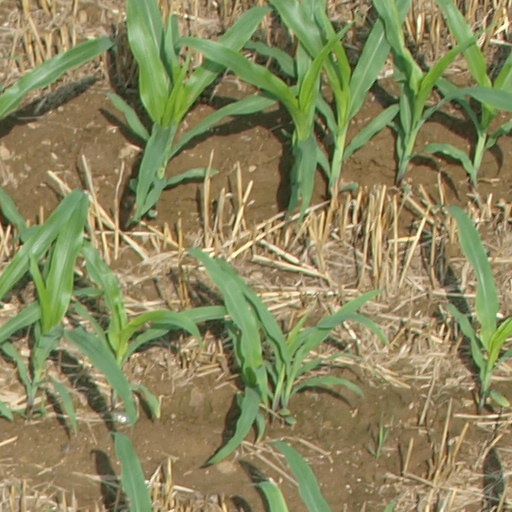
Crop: maize; corn